2013 Pan American Junior Athletics Championships

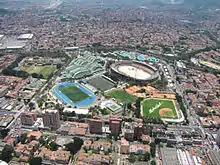
The host stadium (left) with its blue running track

The United States easily topped the medal table with fifteen gold medals and 38 medals in total, continuing their streak as the best performing nation at the championships (bar one interruption at the 2001 edition). Cuba and Canada, the other traditionally strong nations in the region, were the next best performers: Cuba won eight golds in its haul of eleven medals while Canada had the second largest total with 19 medals (six of them gold). Brazil and Mexico each took four golds and the host nation Colombia claimed twelve medals overall. Twenty-one of the 36 participating nations reached the medal table.